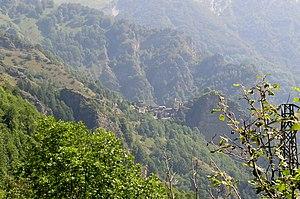
Frazione Colletto, Castelmagno (Italie)
Castelmagno est une petite commune de la province de Coni dans le Piémont en Italie, située à 80 km environ au sud-ouest de Turin et à 25 km à l'ouest de Coni. Le nom de cette comune sparso d'une soixantaine d'habitants ne correspond à aucun des différents frazioni qui la constituent : Einaudi, Campomolino, Coletto, Nerone, Chiotti et Chiappi. La principale attraction de cette localité est le sanctuaire de San Magno, à 1 761 mètres d'altitude.